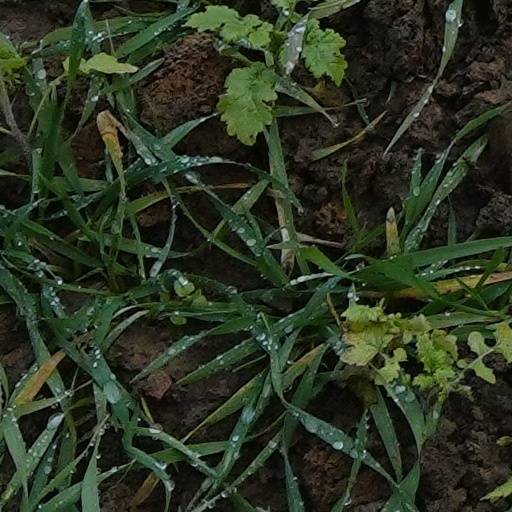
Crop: wheat